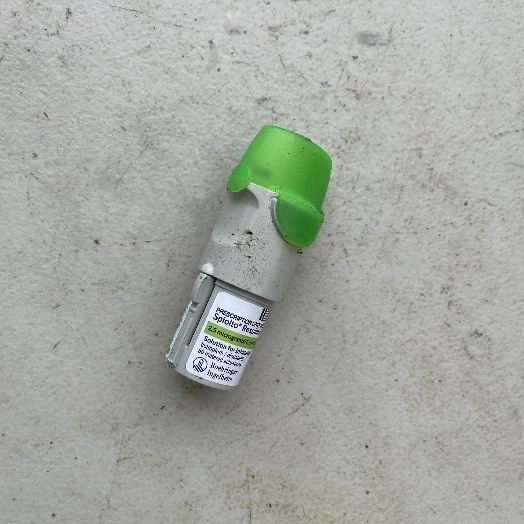
Label: Plastic